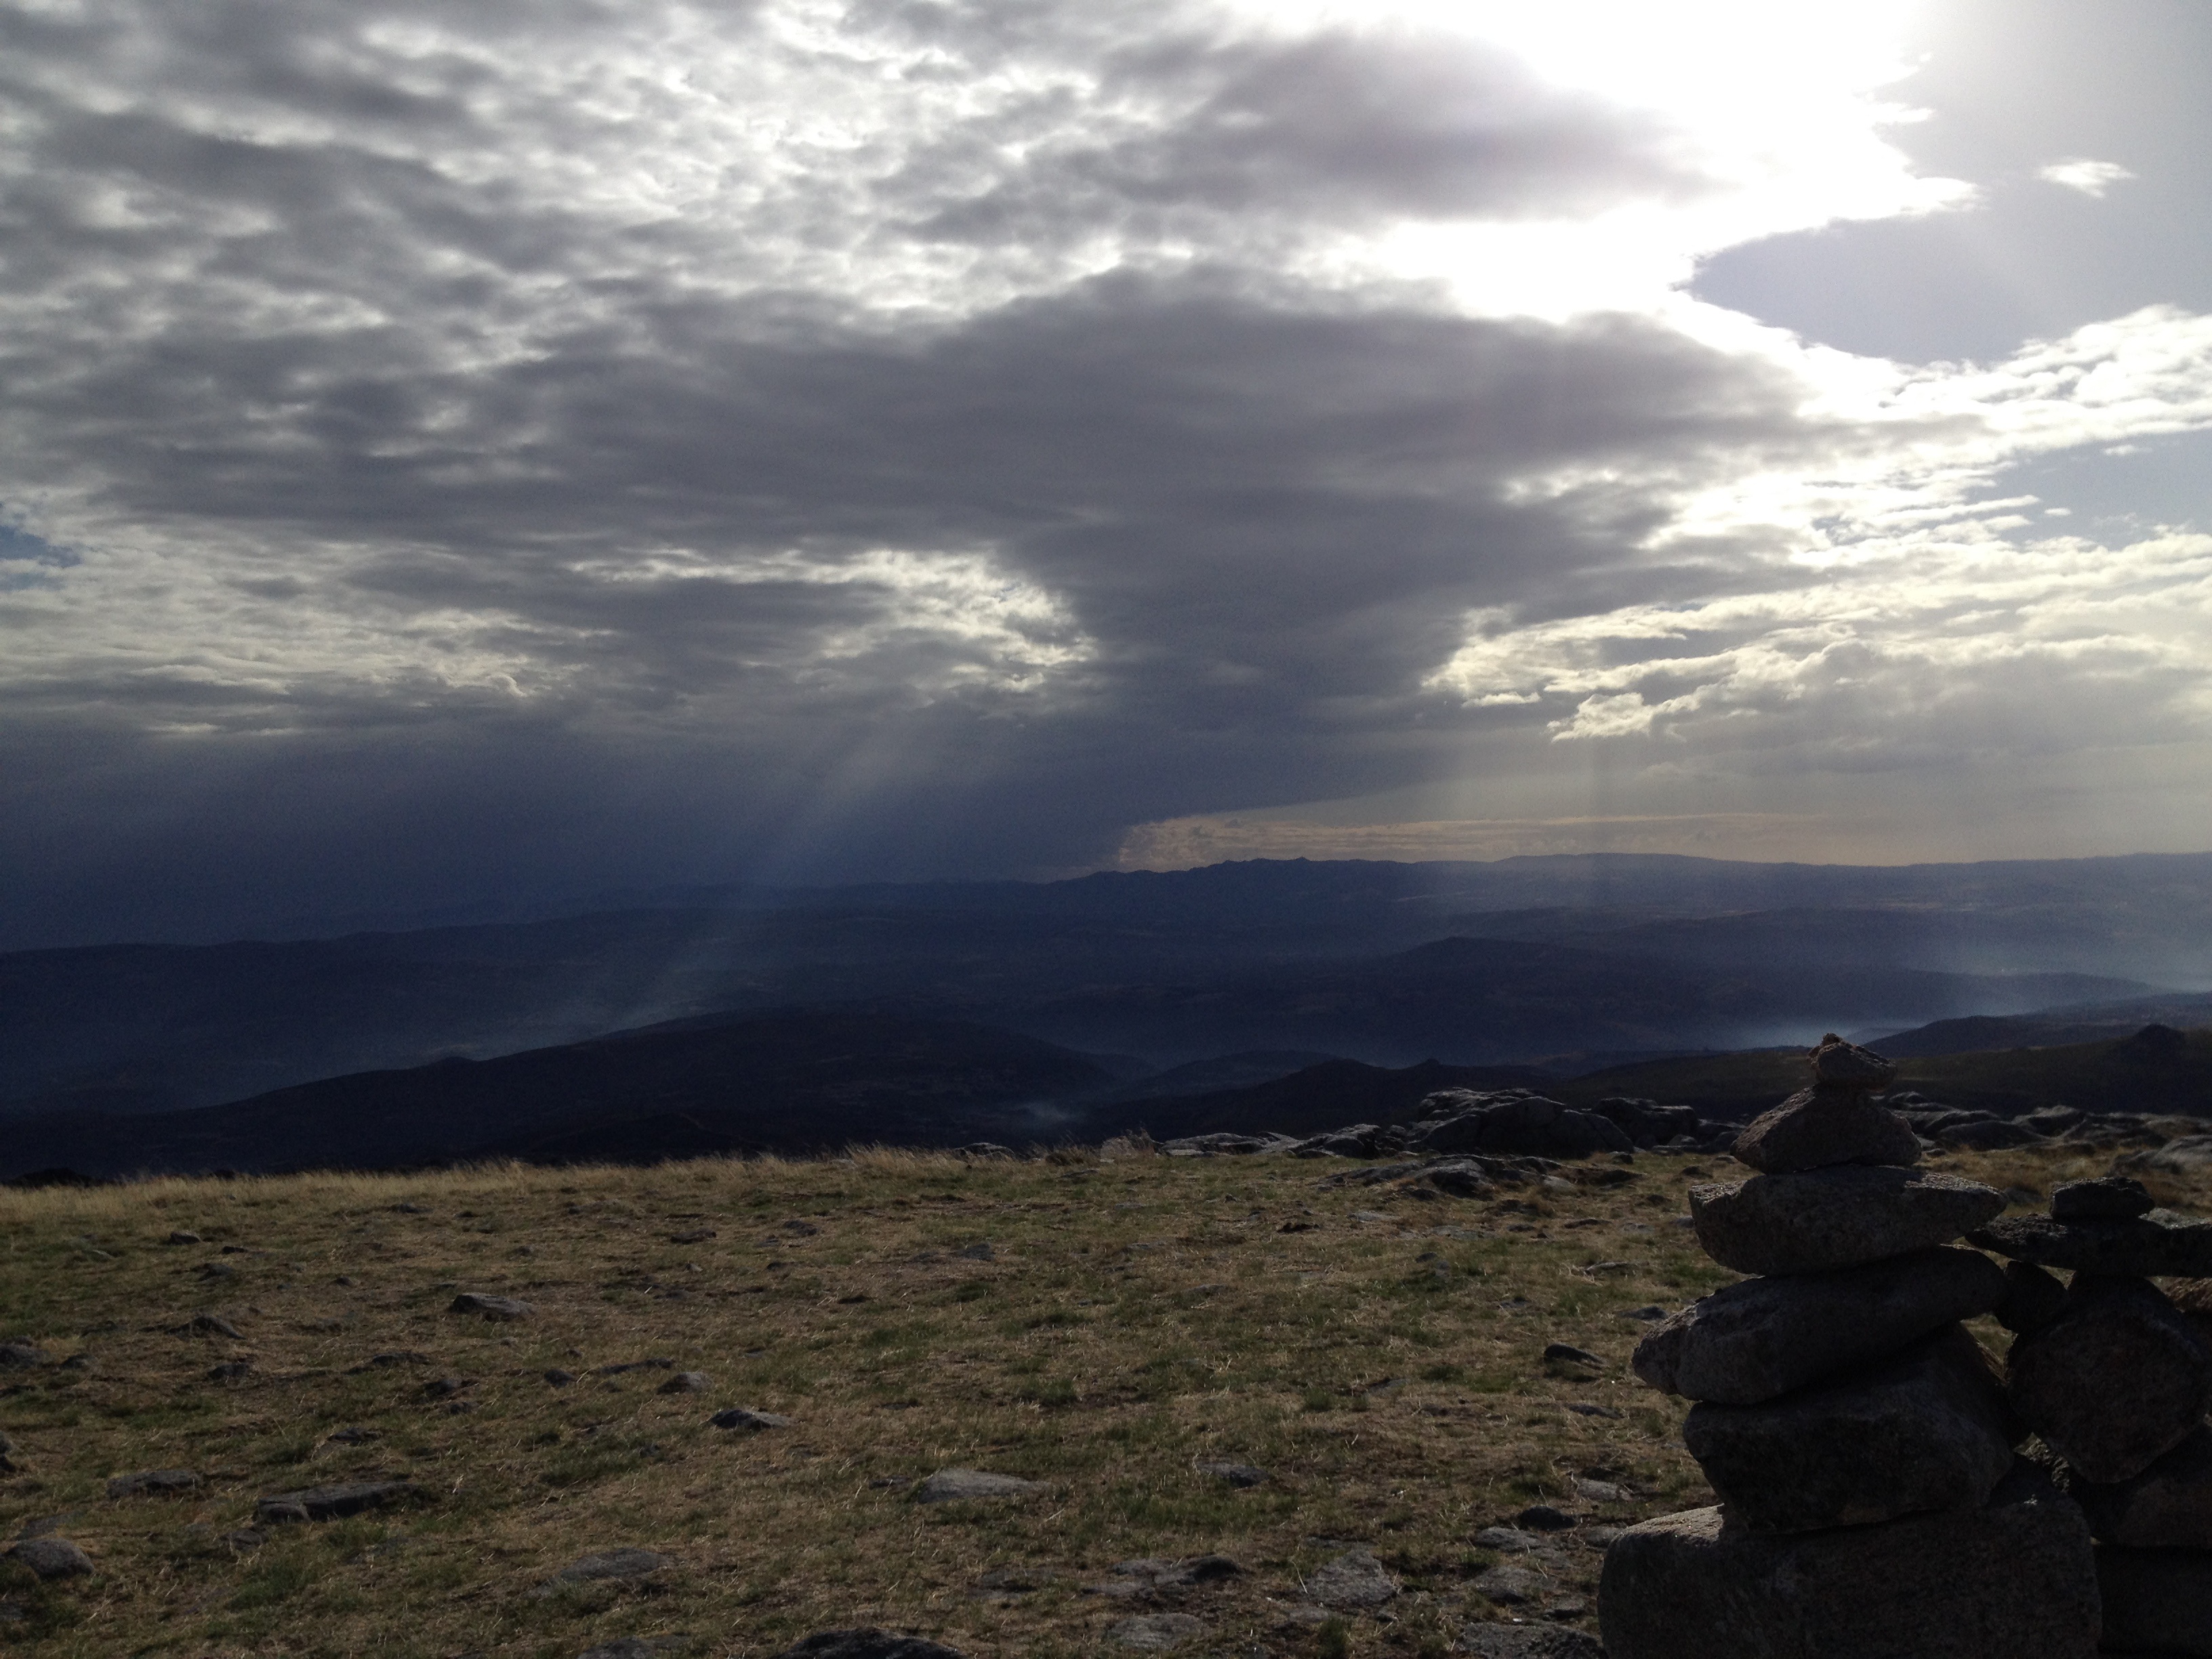
landscape, sea, horizon, wilderness, mountain, cloud, sky, sunrise, sunset, sunlight, morning, hill, dawn, dusk, evening, weather, ridge, plain, plateau, atmospheric phenomenon, mountainous landforms